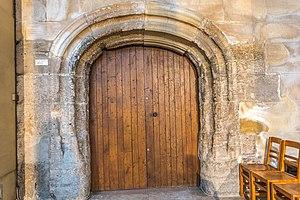
Entrée de la tour. Par le passé elle était dehors, et la tour était certainement distant de la chapelle Notre-Dame. La tour est vraiment attaché relié à l'église qu'avec la construction de l'église actuelle et de sa façade au début du XVIIè siècle.
La cathédrale Notre-Dame du Havre ou cathédrale Notre-Dame-de-Grâce est la principale église de la ville et le siège du diocèse du Havre. Après la succession de plusieurs édifices très modestes, l'actuelle église fut édifiée pour l'essentiel du dernier quart du XVIᵉ siècle jusqu'au deuxième quart du XVIIᵉ siècle. Elle mêle différents styles architecturaux, notamment le flamboyant, le style Renaissance, le baroque et le classique.